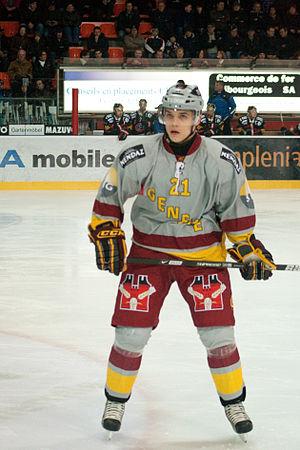
Suri Reto du Genève Servette Hockey Club
Reto Suri, né le 25 mars 1989 à Zurich, est un joueur de hockey sur glace professionnel suisse. Il évolue avec le club suisse EV Zoug en Ligue nationale A depuis 2012.